Dolan Mor

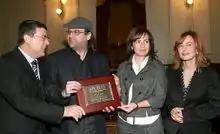
Dolan Mor.

Dolan Mor (born January 30, 1968, in Pinar del Río City, Cuba) is a Cuban writer. In most of his works, he plays with fictional art of poetry, with false authorships, change of identities, or the use of diverse heteronyms. To elaborate such postmodern art of poetry, he combines different literary styles in his books. He also adds pictures of writers (sometimes invented characters), or photocopies of apocryphal manuscripts and non-existent bibliographies. He was pupil of Joseba Sarrionandia, a mysterious writer and linguist of The Basque Country. Mor lives in Aragon, Spain since 1999.